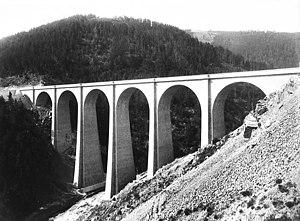
Léon Boyer est un polytechnicien et ingénieur des ponts et chaussées français, né le 23 février 1851 à Florac et mort le 1ᵉʳ mai 1886 à Panama.
Le viaduc de la Crueize est un viaduc ferroviaire de la ligne de Béziers à Neussargues, situé sur le territoire de la commune de Saint-Léger-de-Peyre, dans le département de la Lozère, en France. Il est surnommé « viaduc de l'Enfer » du nom de la vallée qu'il traverse.